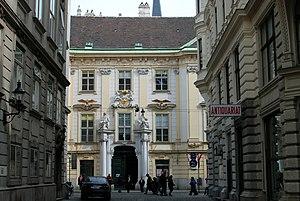
Le Centre de documentation de la Résistance autrichienne, fondé en 1963, est une fondation soutenue conjointement par la République d'Autriche, la ville de Vienne et l'Association Dokumentationsarchiv. L'association et la fondation effectuent un travail d'information grâce à des publications papier et sur Internet, et collectent, archivent et évaluent dans une démarche scientifique des sources sur les thèmes suivants : résistance au nazisme, persécution et exil pendant la période nationale-socialiste, crimes nazis, justice nazie et justice d'après-guerre, extrémisme de droite en Autriche et en Allemagne après 1945, restitution des biens spoliés et réparation des injustices commises sous le nazisme. À côté de la documentation, de la bibliothèque et des archives, le Centre apporte conseil et soutien aux journalistes et aux étudiants lors de leurs travaux de recherches.